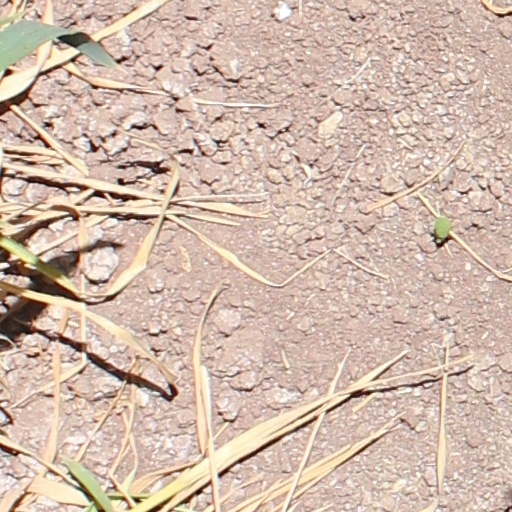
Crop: wheat